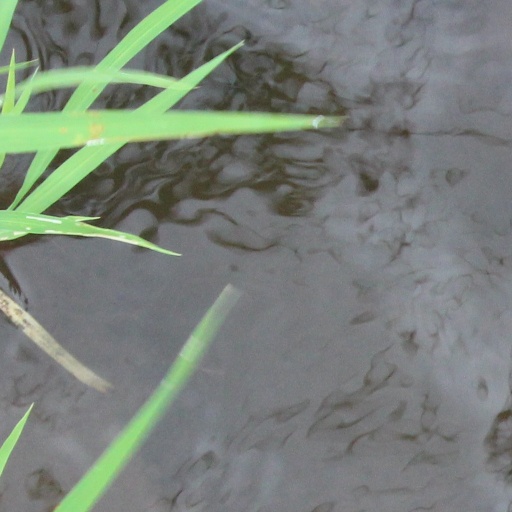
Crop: rice